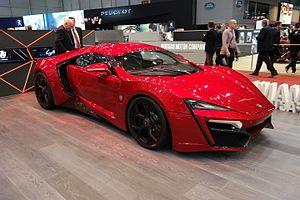
Salon international de l'automobile de Genève 2016